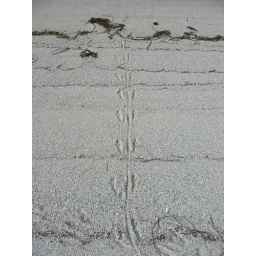
signs in the sand